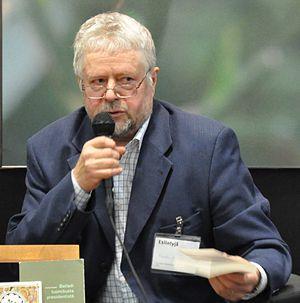
Markku Sakari Envall, est un écrivain finlandais.